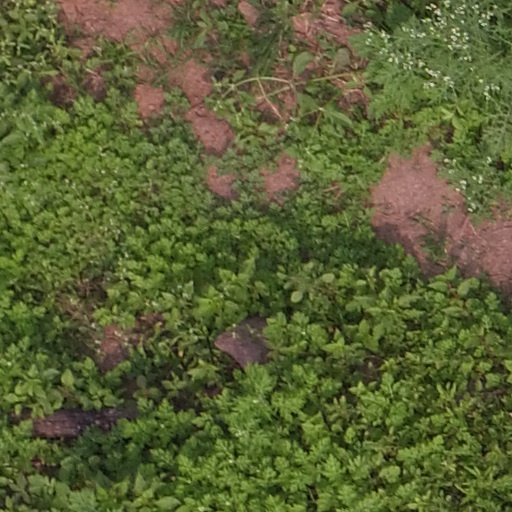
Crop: maize; corn